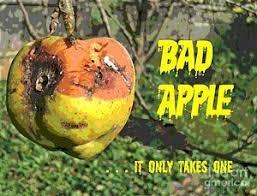
Label: apples